San Diego Padres

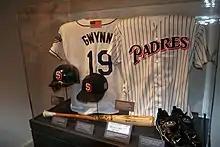
The Tony Gwynn exhibit in 2007, featuring the 1994 home and 2001 alternate Padres uniform.

In 1991, the Padres logo was updated. The color of the ring was changed to silver, and the Padres script was changed from brown to blue. The logo only lasted one year, as the Padres changed their logo for the third time in three years, again by switching colors of the ring. The logo became a white ring with fewer stripes in the center and a darker blue Padres script with orange shadows and they also wearing blue pin stripes. In 1991, the team's colors were also changed, to a combination of orange and navy blue.